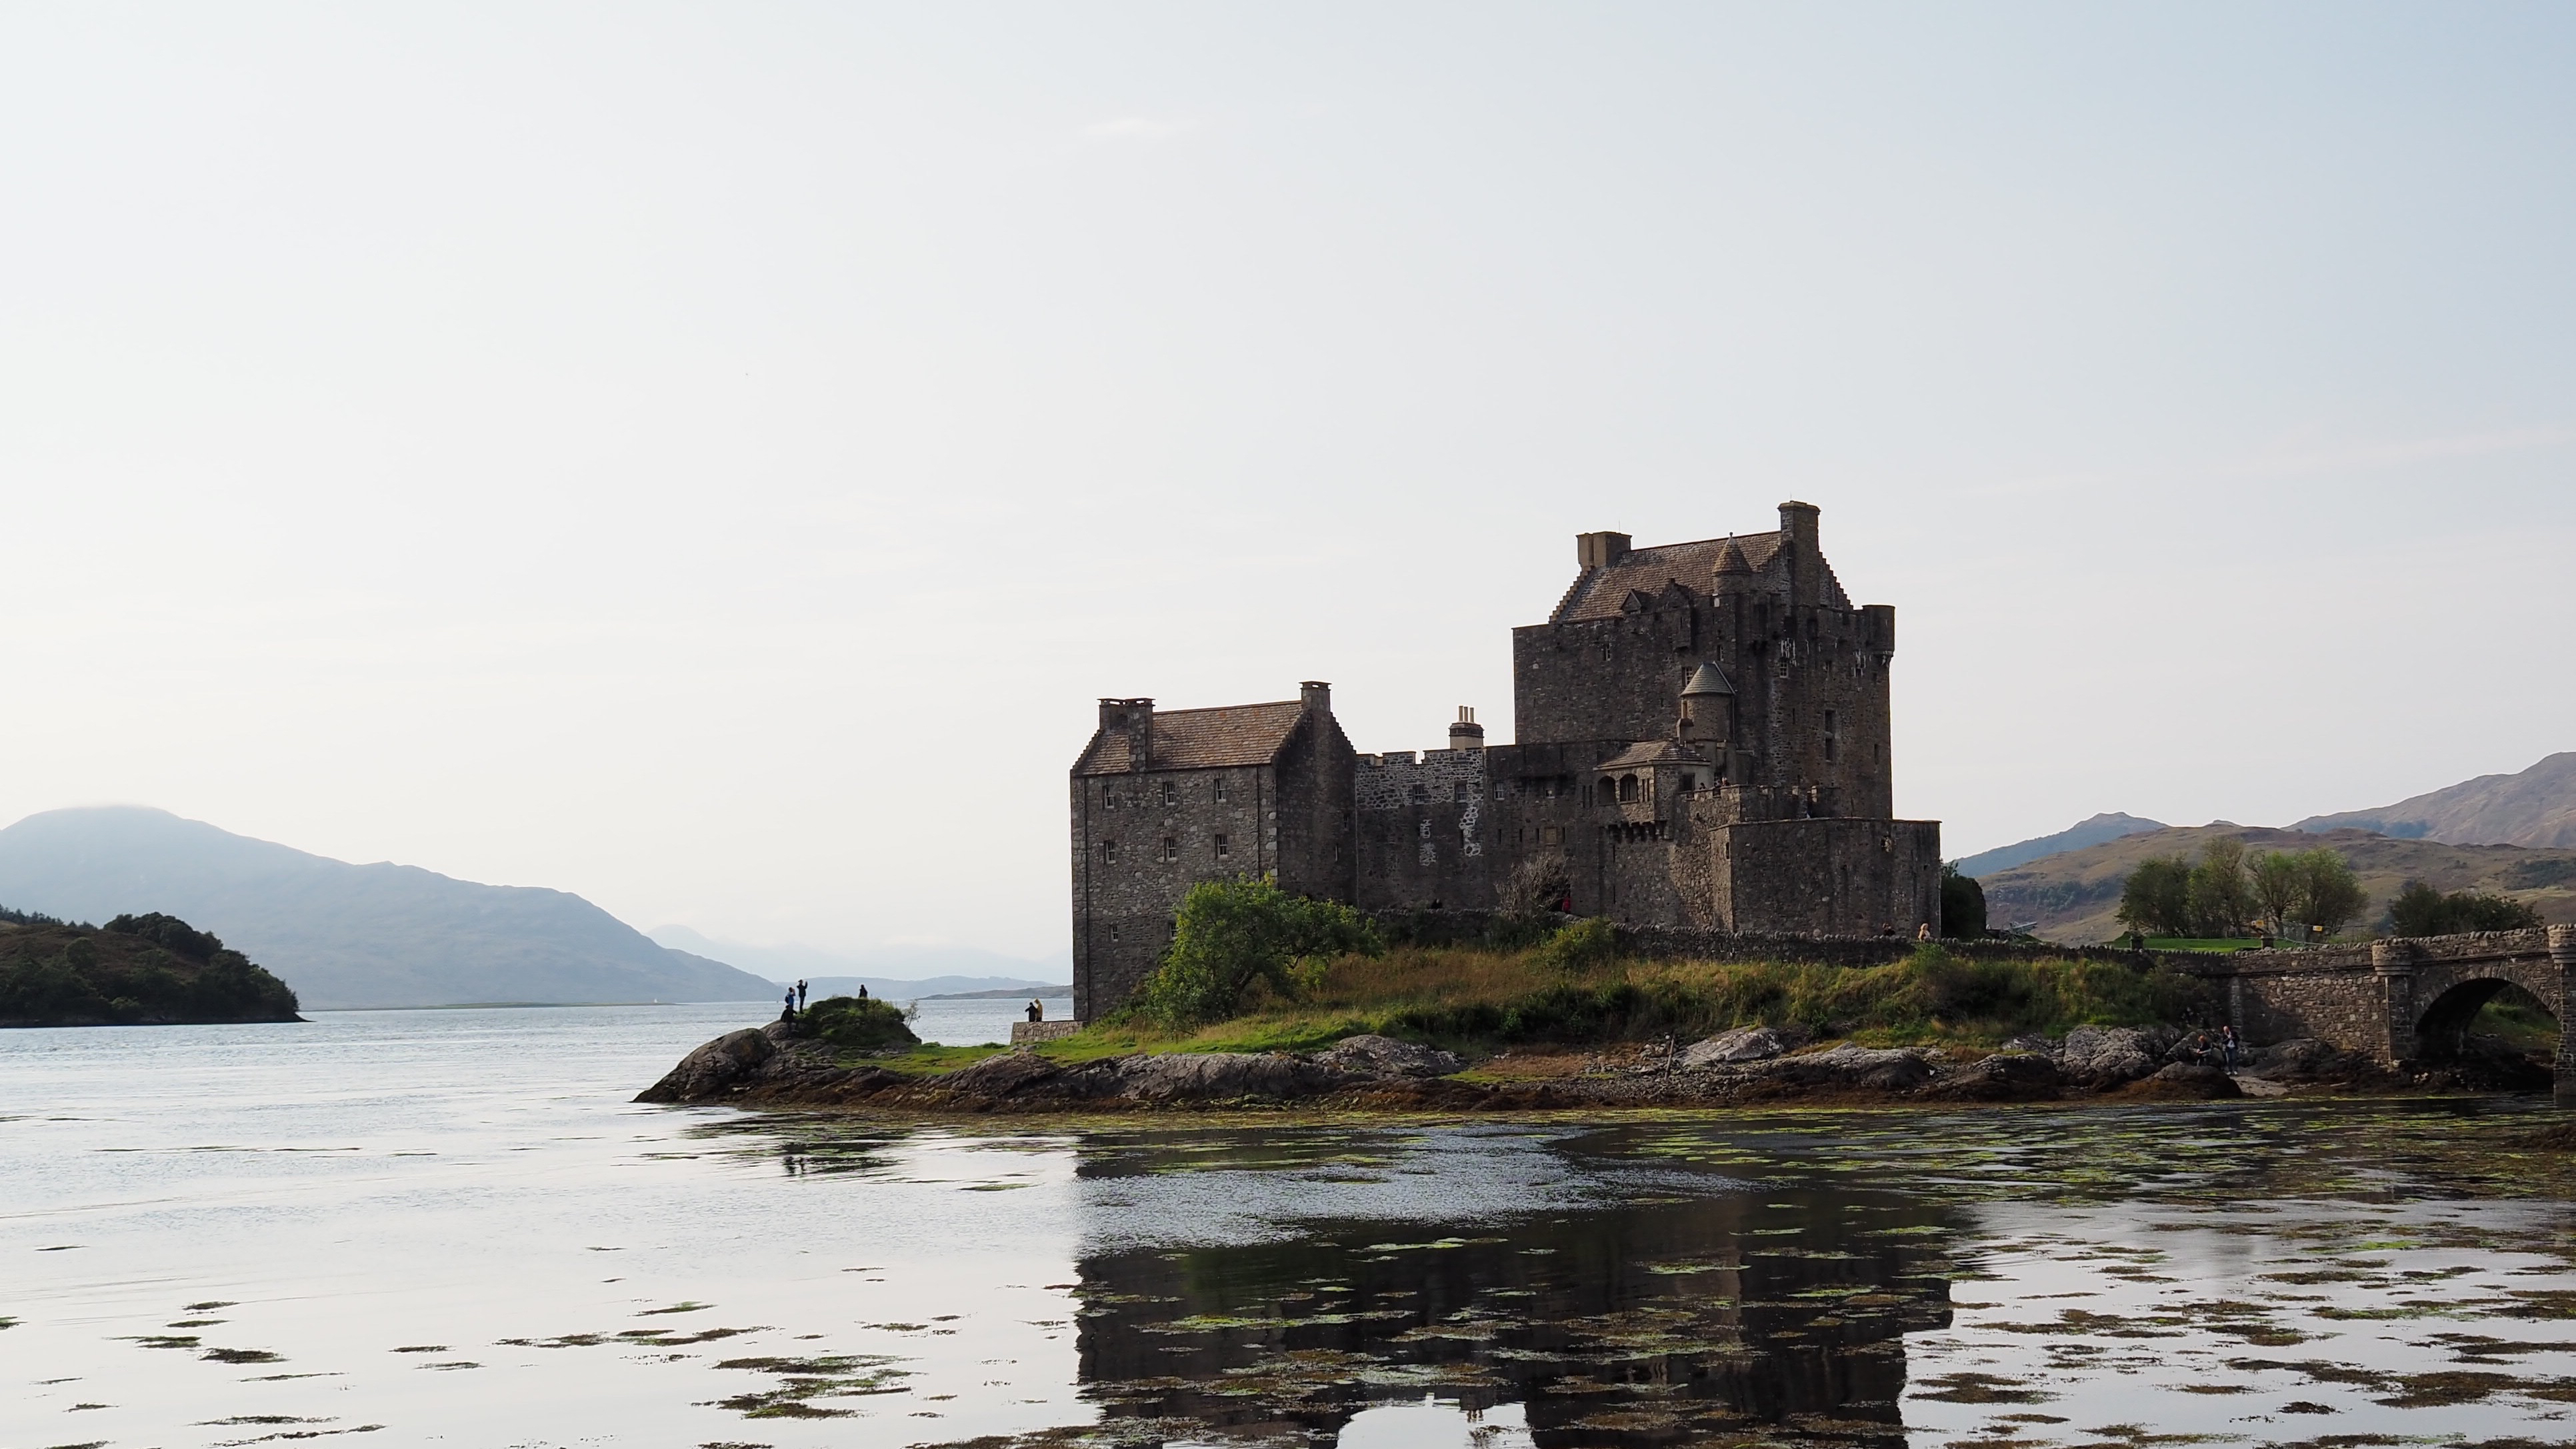
sea, coast, water, rock, lake, building, chateau, cliff, reflection, tower, bay, castle, fortification, tourism, terrain, ruins, loch, water castle